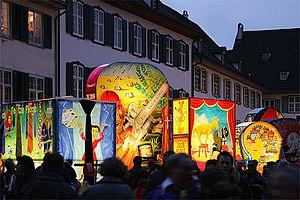
Défilé aux lampions lors du carnaval de Bâle 2005
Les fêtes, coutumes et jours fériés en Suisse ont des racines variées, en raison de la diversité linguistique et religieuse ainsi que de l'organisation territoriale de ce pays multiculturel.